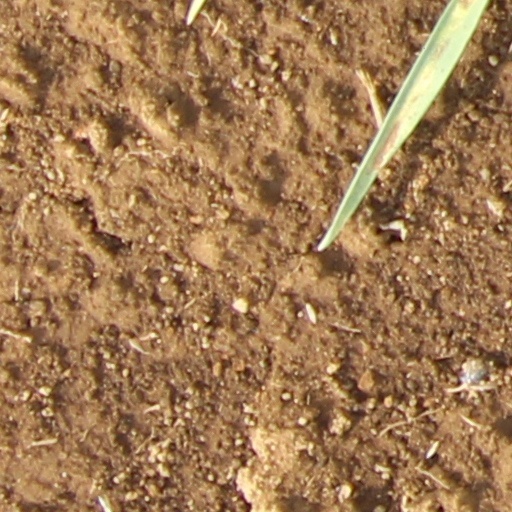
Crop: wheat